Everything Everywhere All at Once

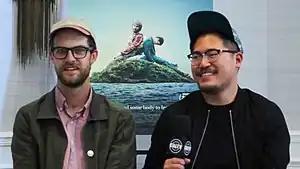
Writer-directors Daniel Scheinert and Daniel Kwan

Co-directors Daniel Kwan and Daniel Scheinert, known as the Daniels, began researching the concept of the multiverse as early as 2010, after being exposed to the concept of modal realism in the Ross McElwee documentary "Sherman's March" (1986). Kwan described the release of the animated film "" (2018), which also deals with a multiversal concept, as "a little upsetting because we were like, 'Oh shit, everyone's going to beat us to this thing we've been working on. He also stated "Watching the second season of "Rick and Morty" (2013–present) was really painful. I was like, 'They've already done all the ideas we thought were original!' It was a really frustrating experience. So I stopped watching "Rick and Morty" while we were writing this project".